Jack O'Donnell (footballer)

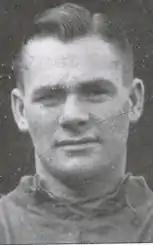

John O'Donnell (25 March 1897 – 1952) was an English professional footballer.